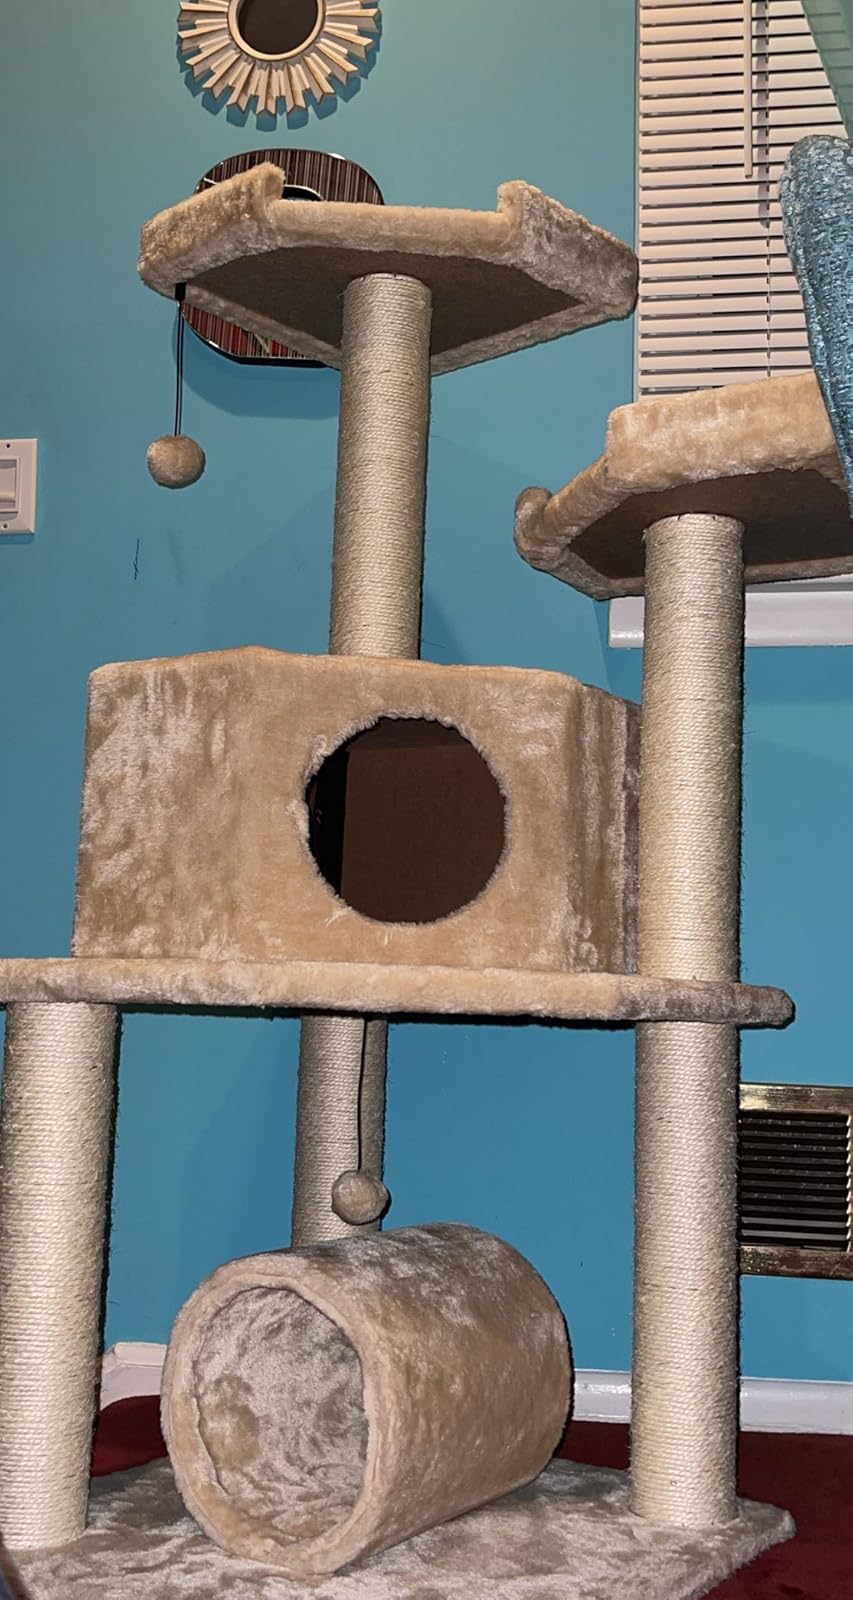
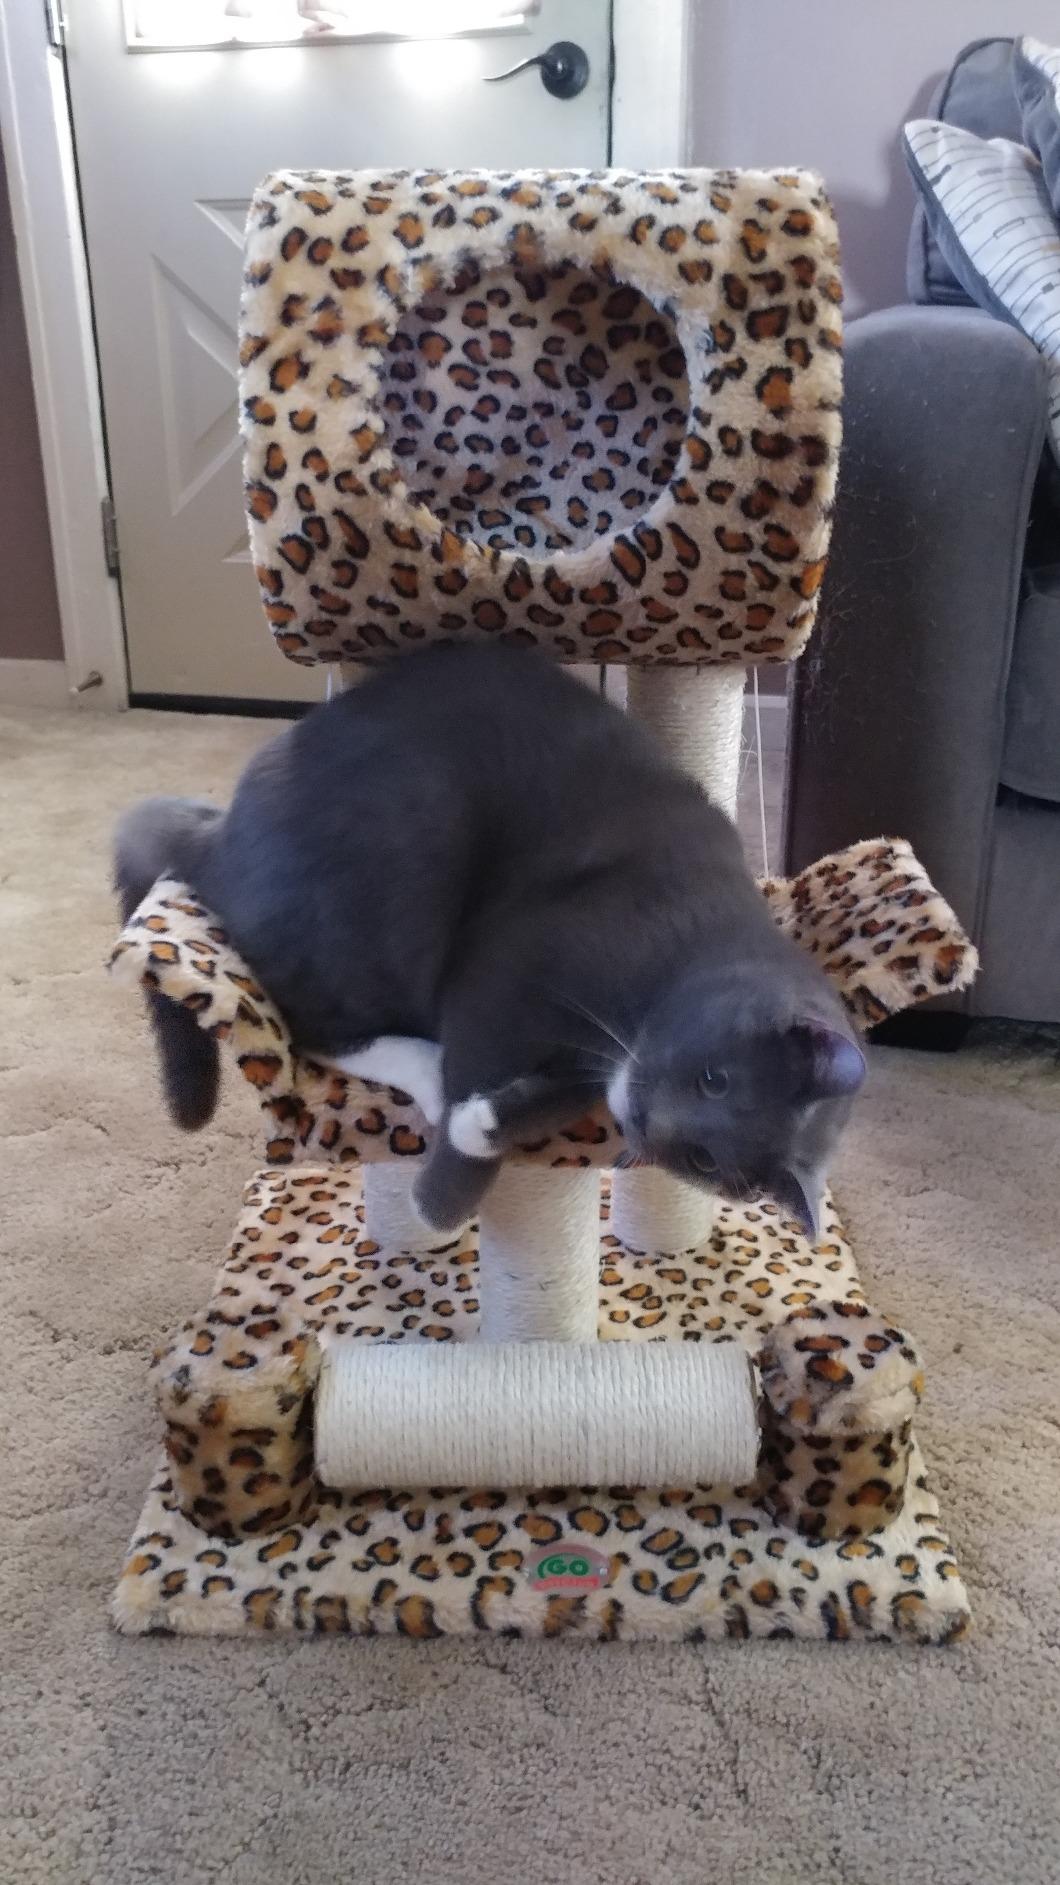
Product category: items_cat tree
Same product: no